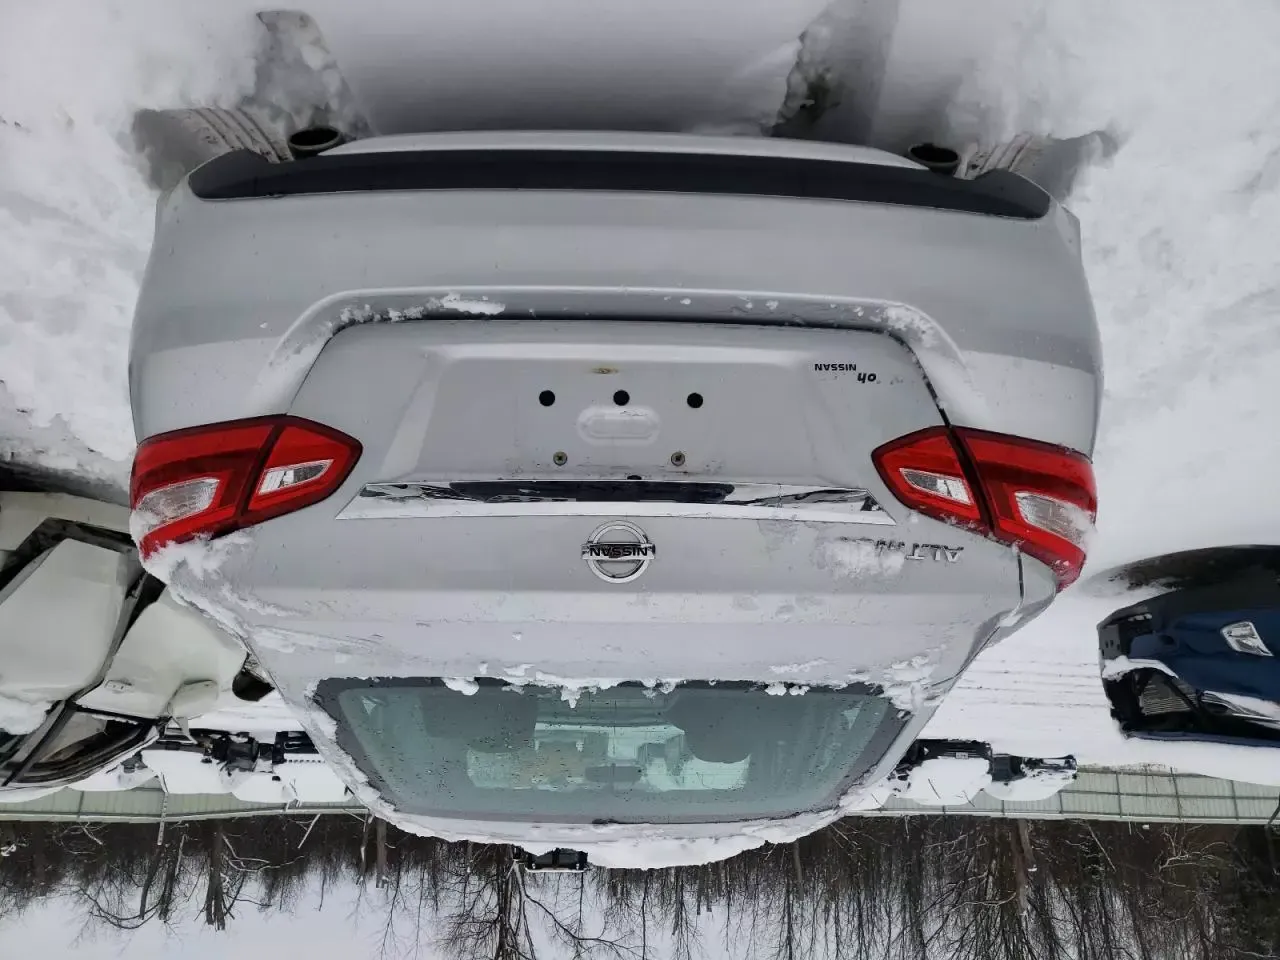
Aucun dommage détecté.
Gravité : aucun